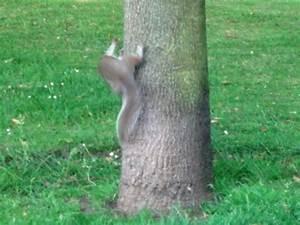
squirrel